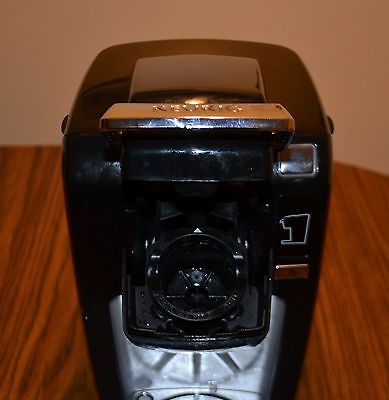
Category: coffee maker